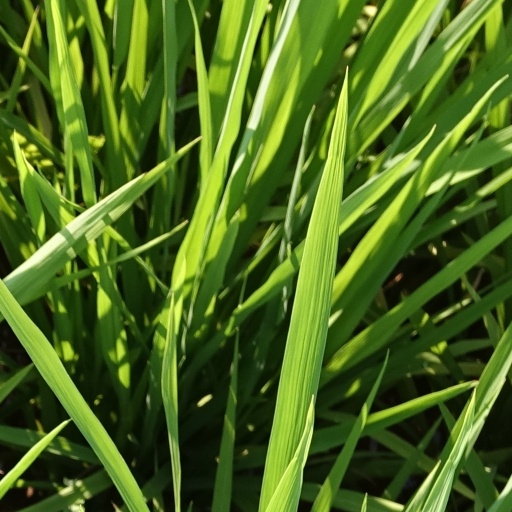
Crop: rice